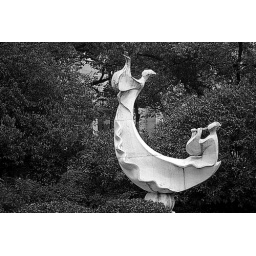
Musicians Rising - Hangzhou China in Zhejiang Province in black and white